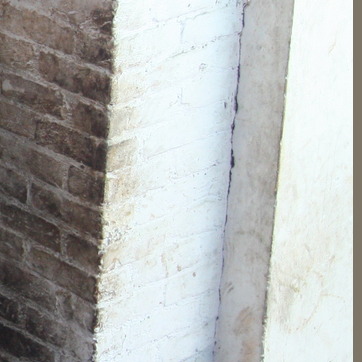
Material: painted